Health Care (The Office)

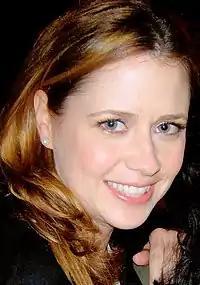
In an interview with "TV Guide", Jenna Fischer called "Health Care" her favorite episode of season one.

"Health Care" marked the first episode written by writer/actor Paul Lieberstein, who would go on to write several other episodes. It also marked the first episode directed by Ken Whittingham, who would go on to direct several other episodes.